Jakó II Kaplon

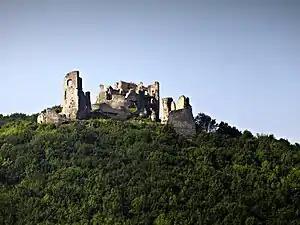
Brekov (Barkó) Castle, built by the Kaplon brothers in the late 13th century

Jakó's career, together with Andrew, elevated during the first stage of the so-called feudal anarchy in the 1270s, when various baronial groups fought each other for the supreme power during the reign of the minor Ladislaus IV. Jakó was appointed "ispán" of Zemplén County in 1273. In that year, the brothers were granted the estates Sztára (today Staré) and Perecse (today a borough of Michalovce, Slovakia) in the county for their loyalty by Ladislaus IV. Jakó and Andrew began to establish Nagymihály lordship, an important centre of their estates in Ung County. Sometime in the last third of the 13th century, they built the castle of Nagymihály, a fortified stronghold in the region (present-day ruins, belongs to Vinné). It is possible that they also erected the nearby Barkó Castle (today ruins above Brekov, Slovakia) in the same period. In 1279, Ladislaus IV donated them the fort of Jeszenő (today Jasenov, Slovakia) with the surrounding forest as a "lost heritage" (the estate and the castle were possessed by Joachim Gutkeled prior to that). However, the castle was owned by Peter, son of Petenye after 1283. The Kaplons' centre, Nagymihály was granted right to hold fair.